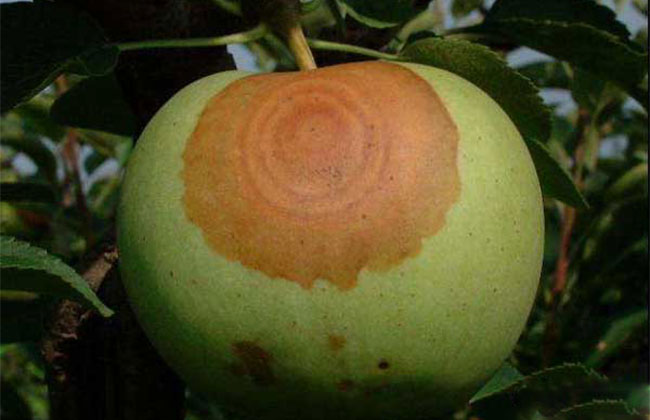
Plant: Apple
Disease: apple black rot